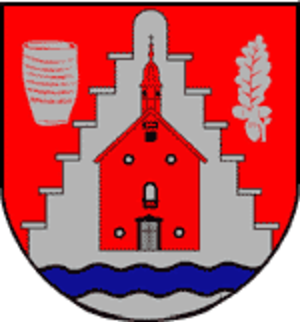
Schankweiler est une municipalité allemande située dans le land de Rhénanie-Palatinat et l'arrondissement d'Eifel-Bitburg-Prüm.